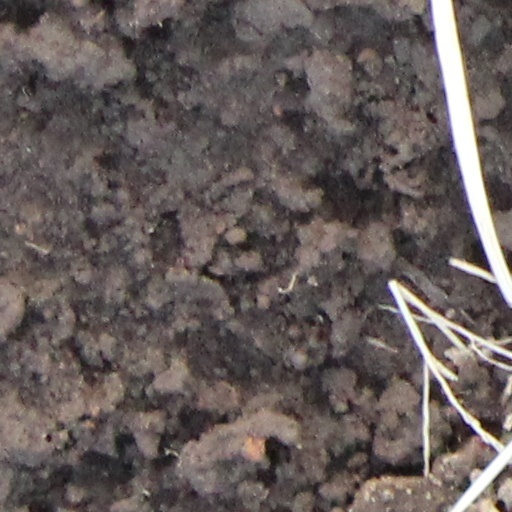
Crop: wheat